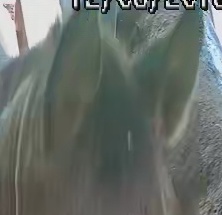
Face region: ears (position_of_ears)
Pain indicator: not_present